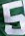
Number: 5